Iranian National Time Trial Championships

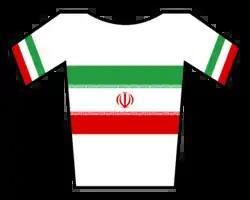

The Iranian National Time Trial Championships is a cycling race where the Iranian cyclists decide who will become the champion for the year to come.